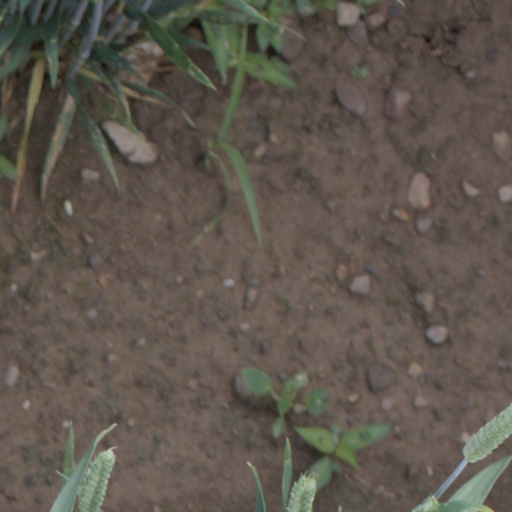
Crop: wheat